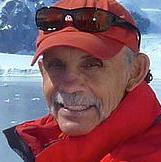
Age: 75